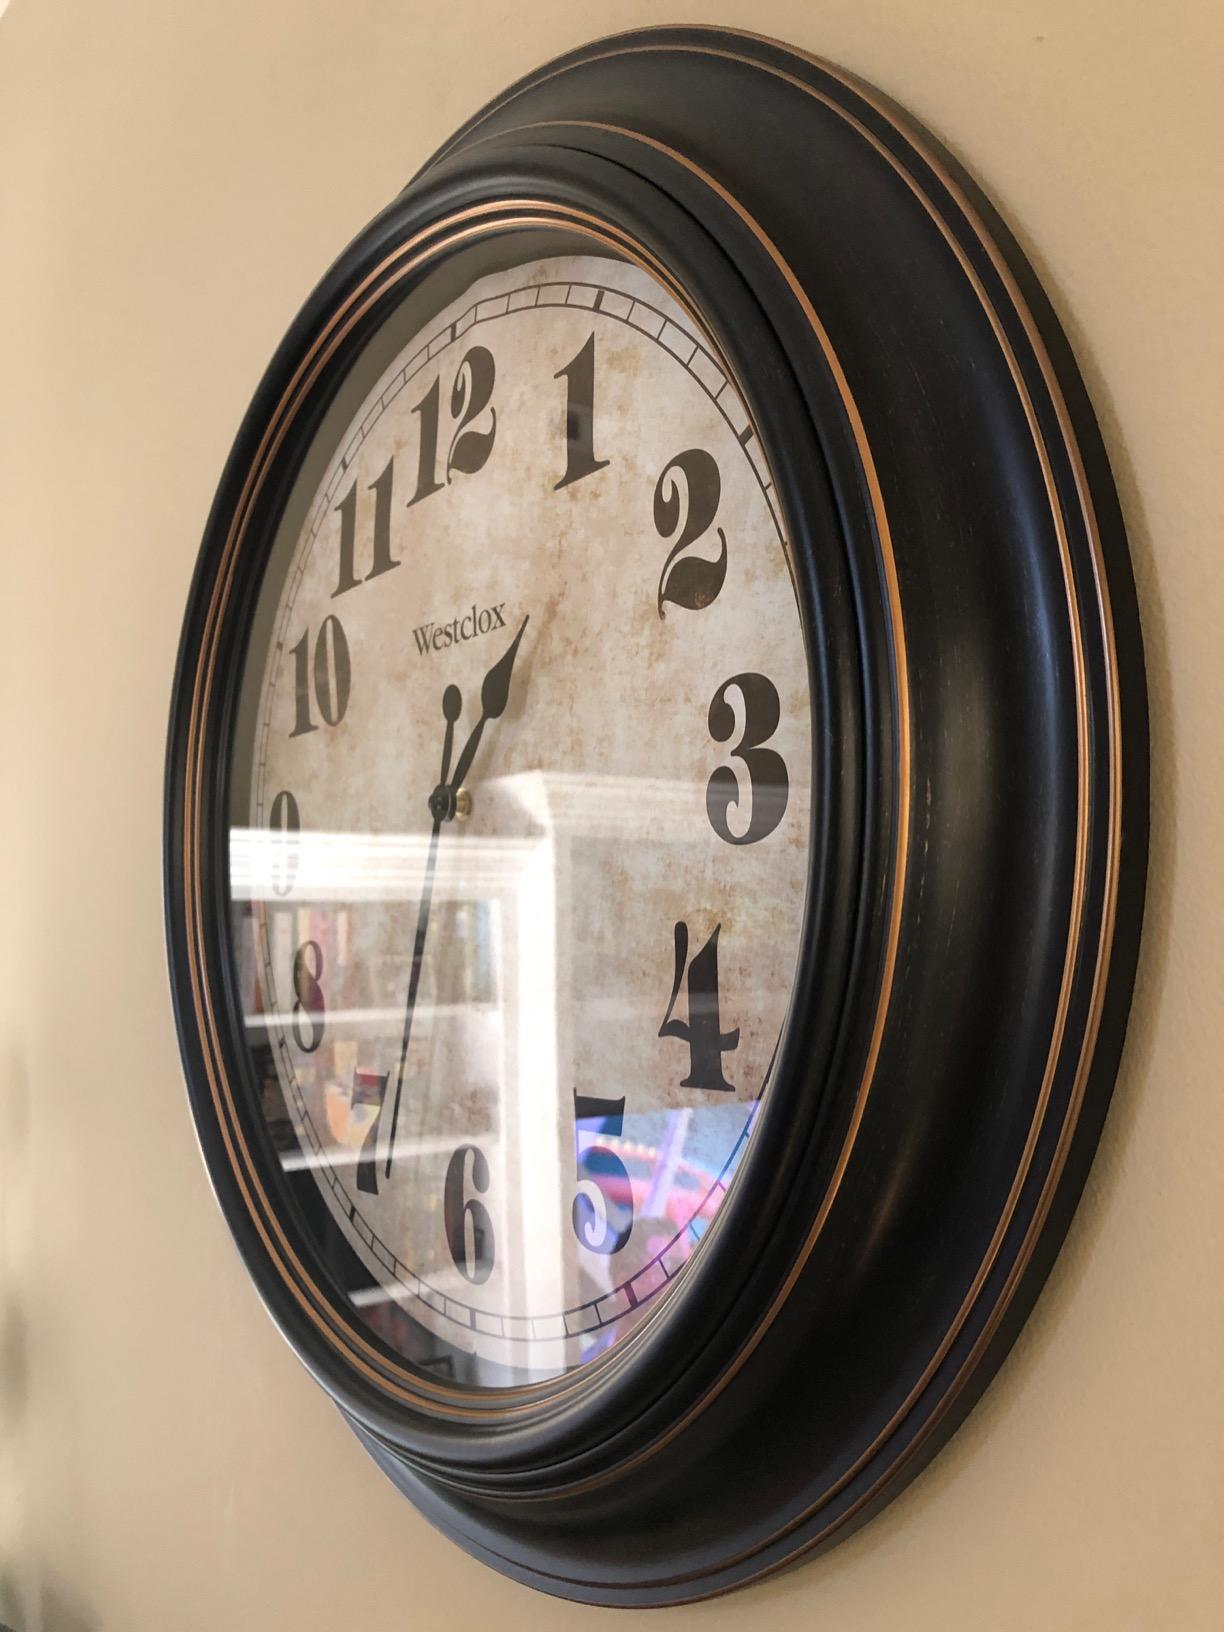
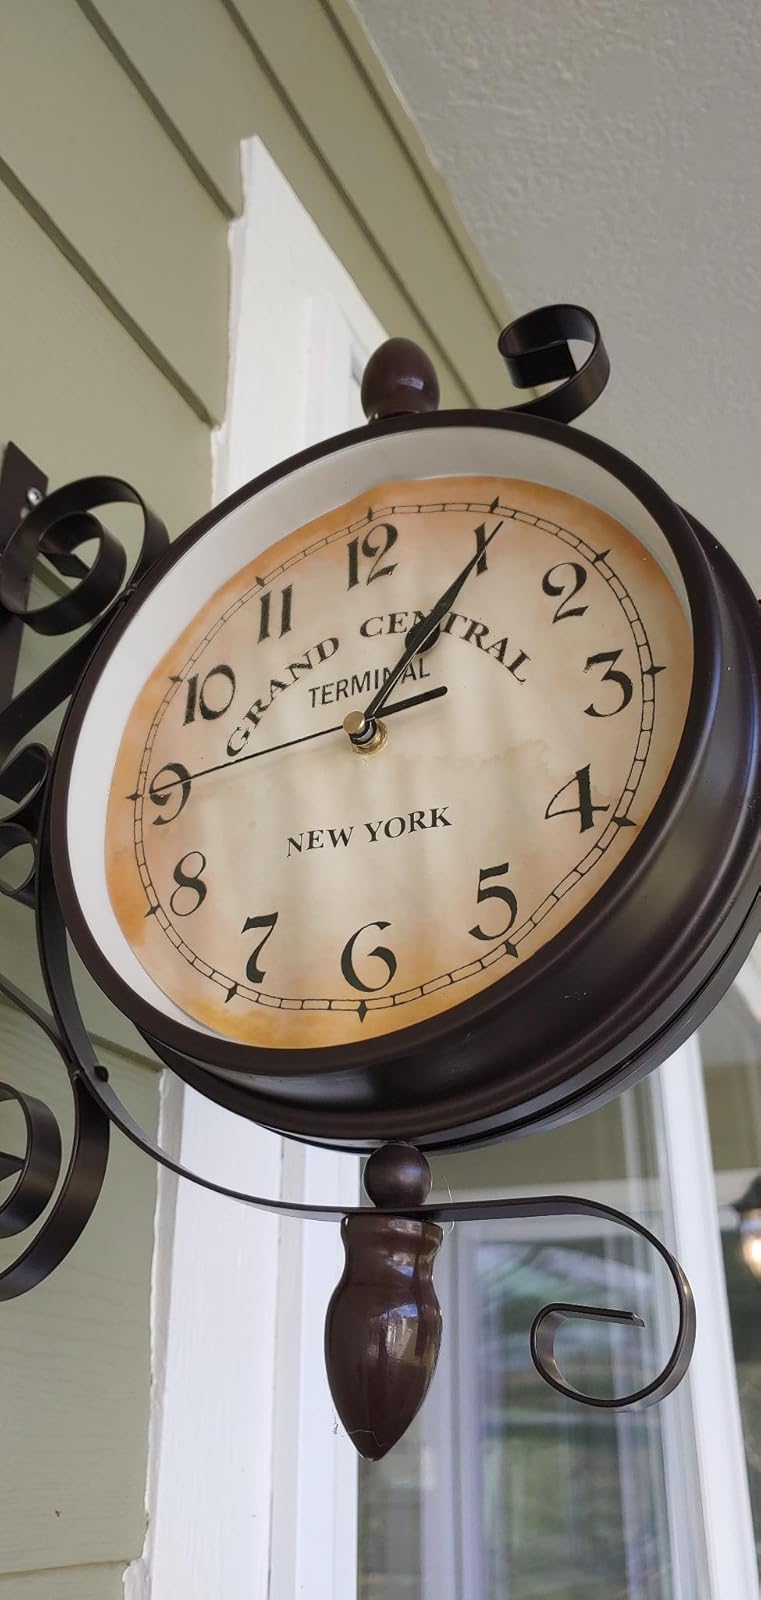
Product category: clock
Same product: no